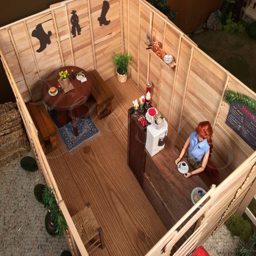
the actual building will be remade using the same wood as my other barns , but here is the layout for the new cafe !